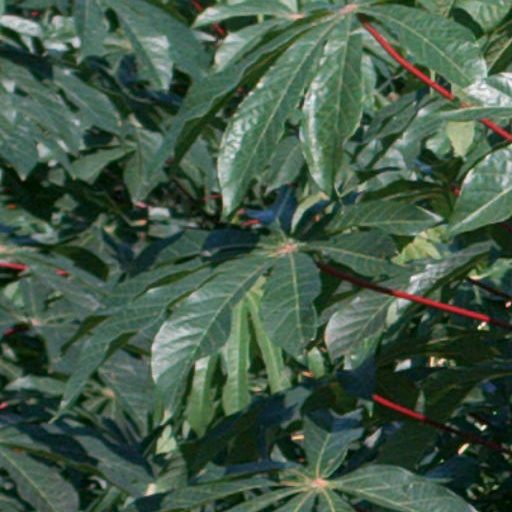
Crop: cassava